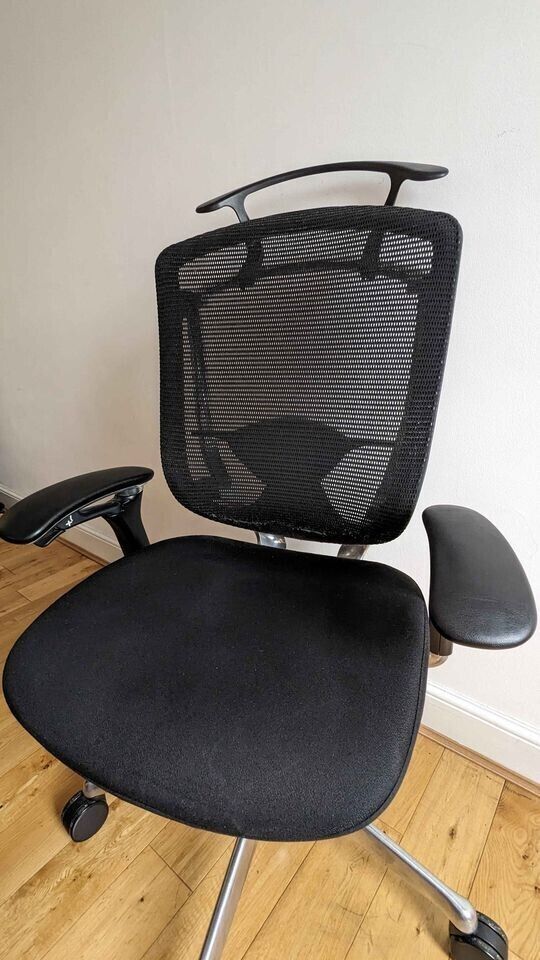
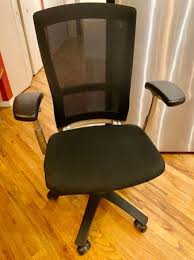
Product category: items_chair
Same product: no